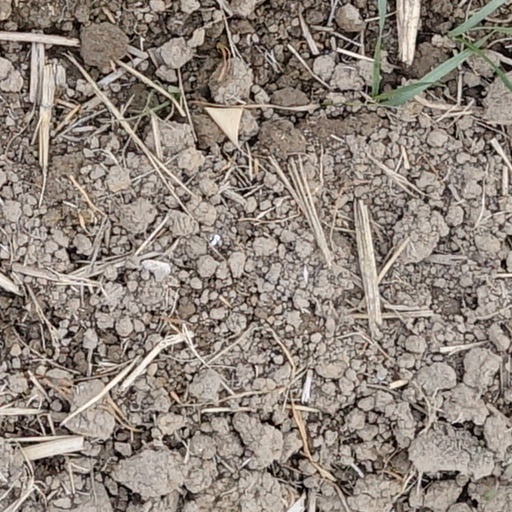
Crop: wheat